C. Aswini Dutt

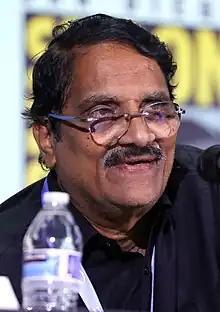
Dutt at San Diego Comic-Con in 2023

Chalasani Aswini Dutt (also spelled Aswani Dutt; born 15 September 1950) is an Indian film producer primarily known for his work in Telugu cinema. He is the founder of Vyjayanthi Movies, a major film production company established in 1974. Over a career spanning five decades, Aswini Dutt has produced over 40 films, predominantly in Telugu, along with a few in other languages. He is especially known for producing high-budget films featuring major stars.